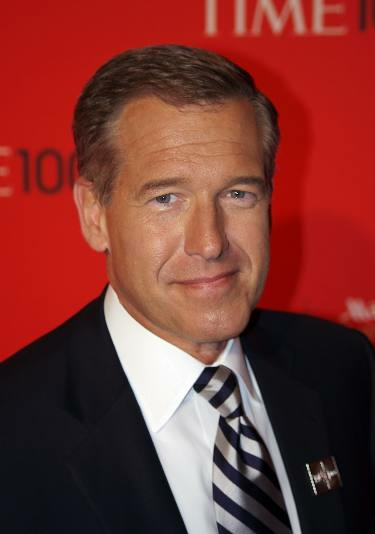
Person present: Yes